Phan Rang Air Base

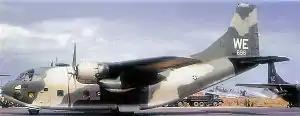
C-123K of the 19th Air Commando Squadron at Phan Rang, April 1968

The 315th Air Commando Wing (Troop Carrier) moved to Phan Rang from Tan Son Nhut Air Base on 15 June 1967 and became a tenant unit supported by the 35th Combat Support Group.Initially designated as the 315th Air Commando Wing, it was redesignated the 315th Special Operations Wing on 1 August 1968. Squadrons assigned were: